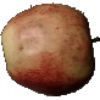
Label: red_apple